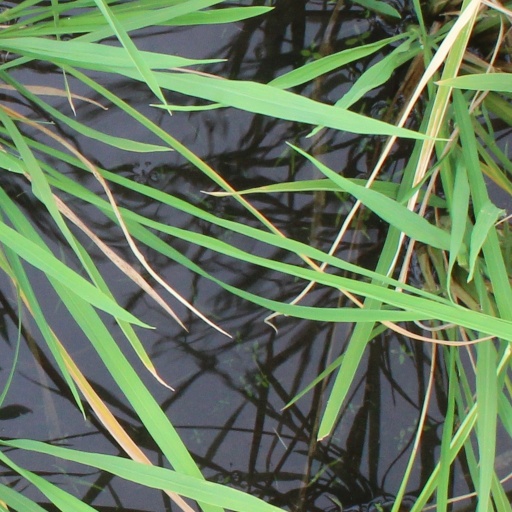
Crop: rice